French Louisianians

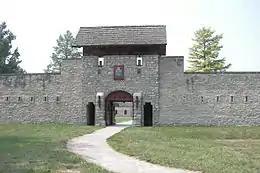
Fort de Chartres, a Louisiana French castle.

Old Biloxi was completed on May 1, 1699 under direction of French explorer Pierre Le Moyne d'Iberville, who sailed for France on May 4. He appointed his teenage brother Jean-Baptiste Le Moyne de Bienville as second in command after the French commandant Sauvolle de la Villantry (c.1671–1701).